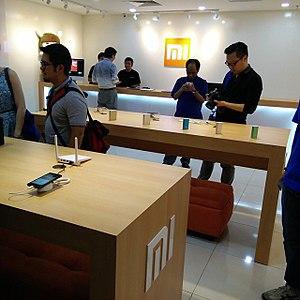
Un des centres de services de Xiaomi en Malaisie.
Xiaomi Corporation est une entreprise chinoise d'électronique et d'informatique basée à Pékin et spécialisée dans la téléphonie mobile et l'électronique grand public. Xiaomi est devenu 4ᵉ constructeur mondial vendant le plus de smartphones en 2018 après Huawei, Samsung et Apple. Xiaomi s'est diversifiée dans plusieurs domaines dans la fabrication de produits électroniques. Xiaomi fabrique également des tablettes, des bracelets connectés, des batteries externes, des écouteurs et casques Hi-Fi, des manettes de jeu, des équipements pour les maisons connectées, des caméras miniatures, des trottinettes, des box, des routeurs et des télévisions intelligentes. Depuis le 22 septembre 2015, Xiaomi devient également MVNO. En juillet 2017, Xiaomi annonce son arrivée sur le marché des enceintes assistants connectés en Chine avec le Mi AI Speaker.